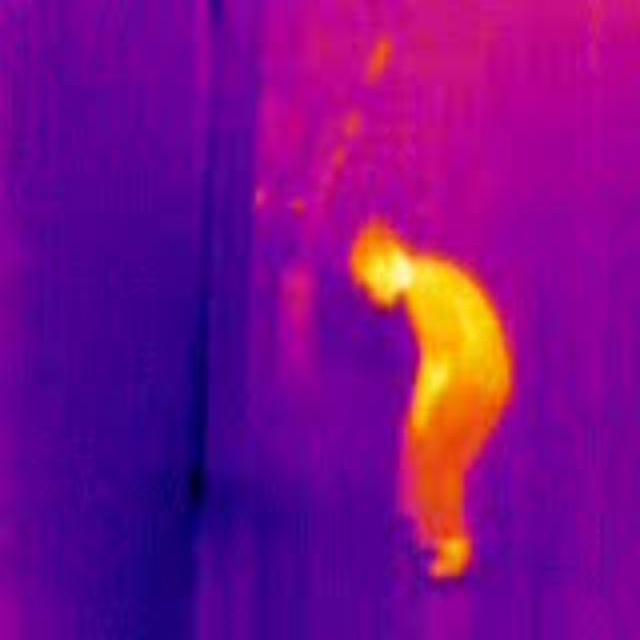
Detected objects:
label: person